Fabulous (band)

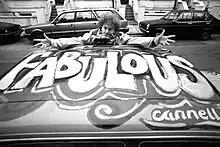
Malcolm McLaren and the Fab Mobile

The band were better known by their hype than their music. Never out of the music paper gossip columns, they made tabloid headlines by being banned from nearly every venue on their debut UK tour. "Fabulous bad boys banned" splashed "The Sun" after an infamous stage-wrecking performance at Kingston Polytechnic that was also reviewed by the "NME". Further publicity came via an association with American actor Keanu Reeves chronicled by "The Daily Star", "Smash Hits" and "The Face".